Luís Mata

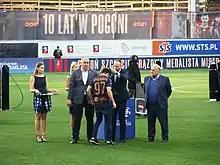
Mata receiving a medal for Ekstraklasa third-place finish in 2021

Luís Carlos Machado Mata (born 6 July 1997) is a Portuguese professional footballer who plays as a left-back for Kazakh club Kairat.